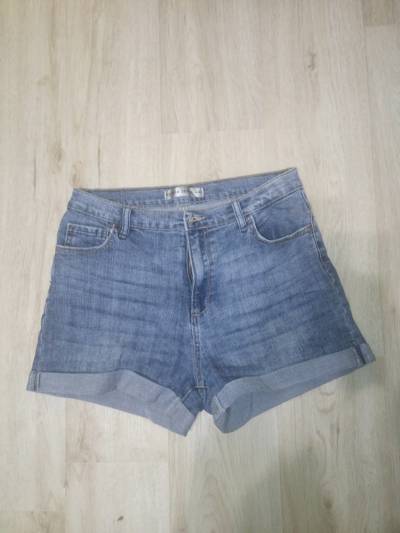
Waste category: clothes